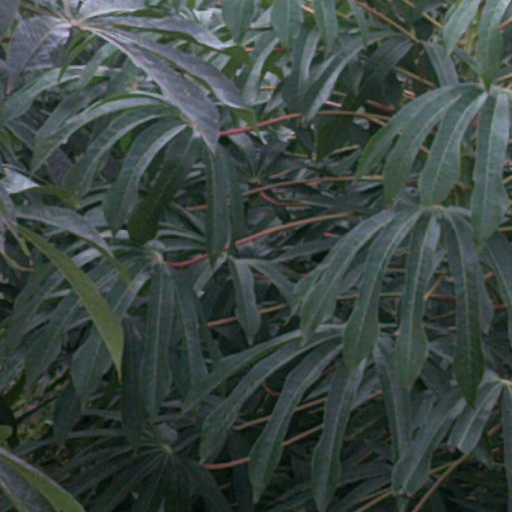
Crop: cassava